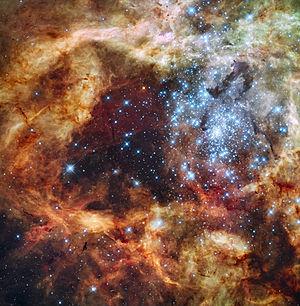
Image du superamas d'étoiles R136, près du centre de la Nébuleuse de la Tarentule (NGC 2070), obtenue avec le télescope spatial Hubble. Македонски: Ѕвезденото јато R136 близу средиштето на маглината „30 Златна Рипка“ (наречена и „Тарантула“, NGC 2070). Сликата е направена со вселенскиот телескоп „Хабл“. فارسی: تصویری از آر۱۳۶ که توسط تلسکوپ فضایی هابل ثبت گردیده‌است. Русский: R136 — компактное звёздное скопление, которое находится в центре туманности «Тарантул» (галактика NGC 2070). Фото сделано с помощью телескопа «Хаббл»."
BAT99-116 est une étoile de Wolf-Rayet binaire proche de l'amas R136 au sein du complexe de 30 Doradus dans le Grand Nuage de Magellan. Elle se situe à environ 163 000 années-lumière de la Terre et ses deux composantes sont parmi les étoiles les plus lumineuses et les plus massives connues. Melnick 34 est d'ailleurs le système binaire le plus massif connu.
Un amas stellaire est une concentration locale d'étoiles d'origine commune et liées entre elles par la gravitation, dans un espace dont les dimensions peuvent atteindre 200 pc.
Cet article contient la liste des étoiles les plus massives actuellement connues par ordre décroissant de masse. La plupart des masses énumérées ci-dessous sont contestées et, en tant que sujet des recherches en cours, restent à l’étude et peuvent être révisées. En effet, bon nombre des masses énumérées dans le tableau ci-dessous sont déduites de la théorie, en utilisant des mesures difficiles de la température et de la luminosité absolue des étoiles. Toutes les masses énumérées ci-dessous sont incertaines : la théorie et les mesures repoussent les limites des connaissances et de la technologie actuelles. Les mesures ou la théorie, ou les deux, peuvent être incorrectes. Dans certains cas de système stellaire complexe, tel HD 15558, il reste envisagé que ce qui est considéré comme une étoile puisse être un système double auquel cas la masse est faussée.
R136a1 est une étoile de type Wolf-Rayet située dans l'amas stellaire R136. C'est l'étoile la plus massive et la plus lumineuse connue de l'univers observable.
R136 est un amas stellaire situé à environ 165 000 années-lumière dans la constellation de la Dorade, à proximité du centre de la nébuleuse de la Tarentule dans le Grand Nuage de Magellan. Cet amas ouvert géant pèse 450 000 masses solaires et contient 10 000 étoiles, ce qui le classe dans la catégorie des superamas stellaires.